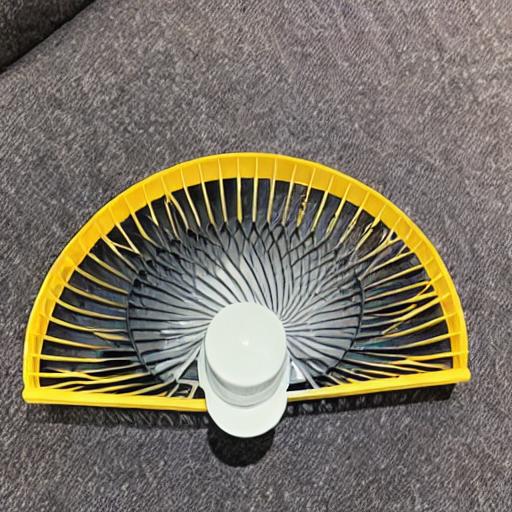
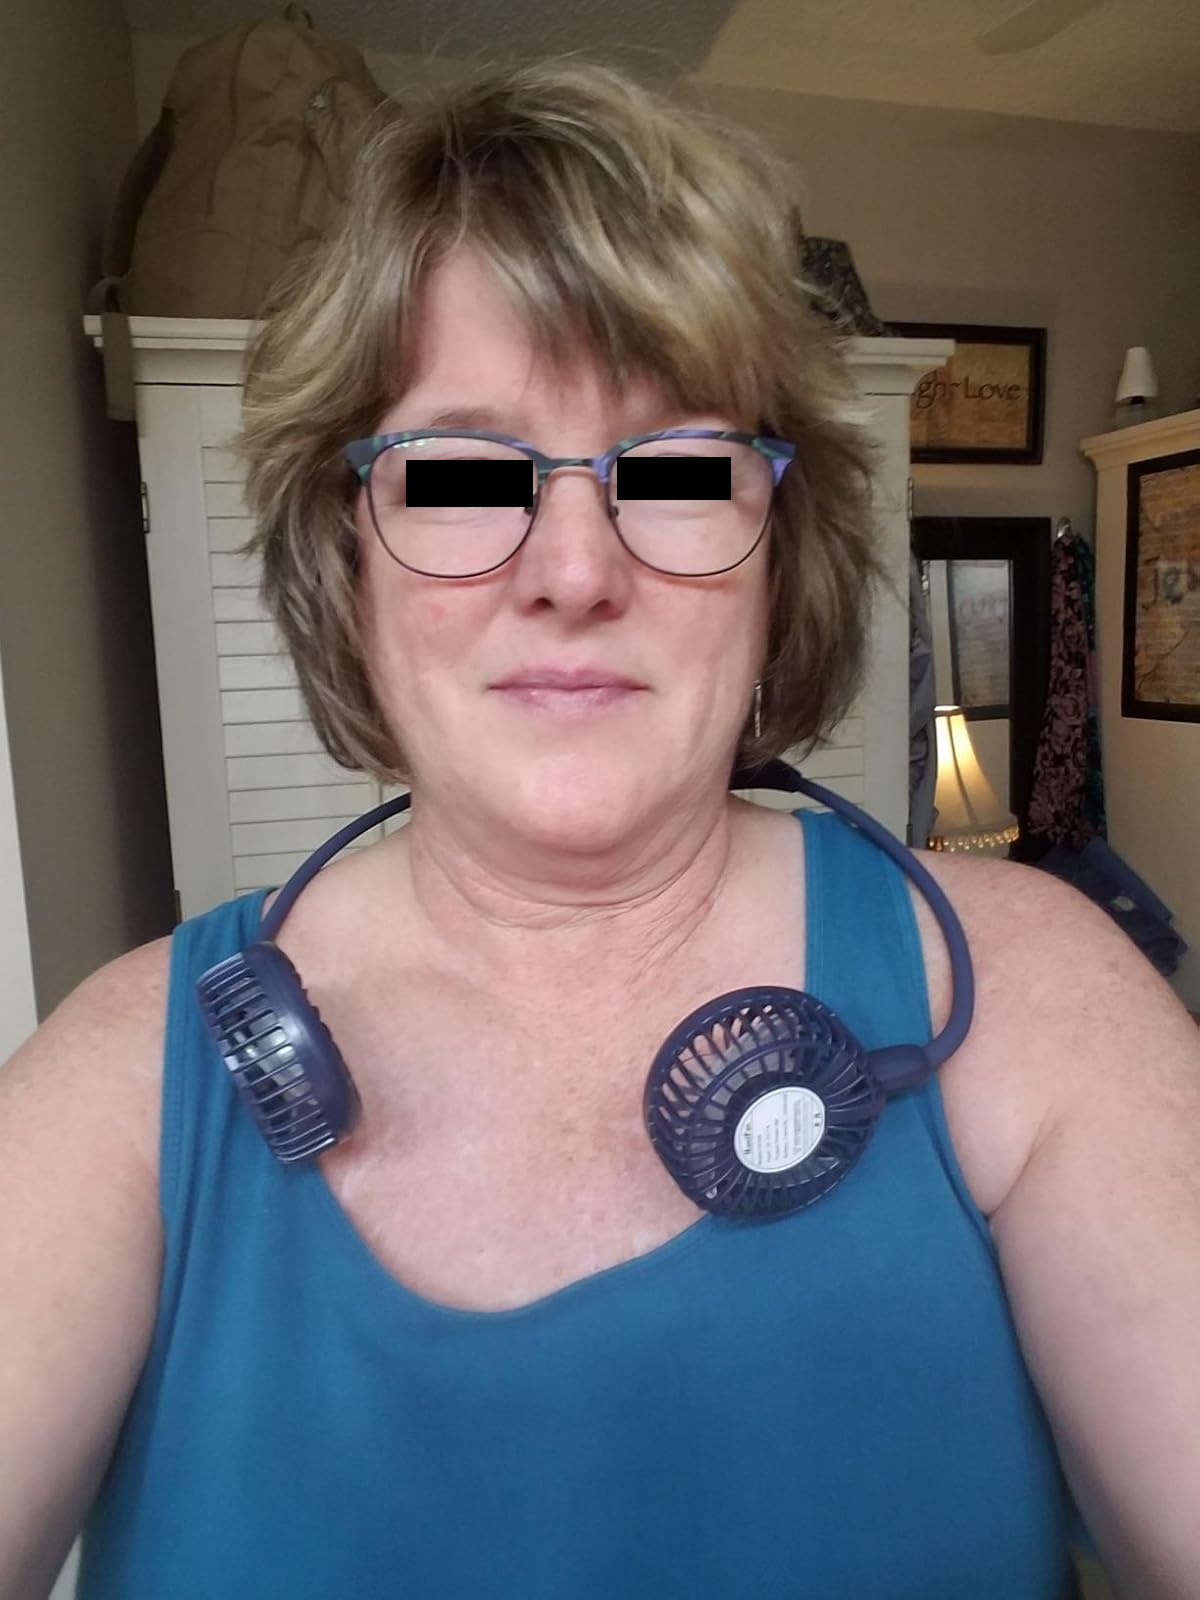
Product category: fan
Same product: no